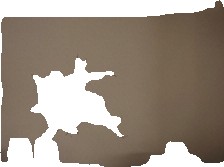
Surface category: wall